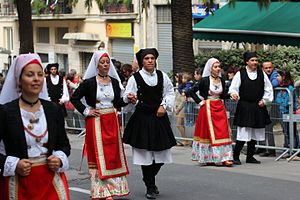
Simaxis
Simaxis er en by og en kommune i provinsen Oristano i regionen Sardinien i Italien. Byen ligger i 7 meters højde og har 2.243 indbyggere. Kommunen har et areal på 27,82 km² og grænser til kommunerne Ollastra, Oristano, Siamanna, Siapiccia, Solarussa og Zerfaliu.